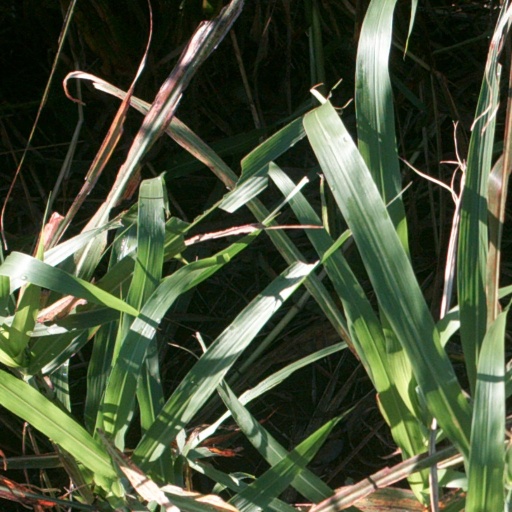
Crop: sorghum